Queen Sono

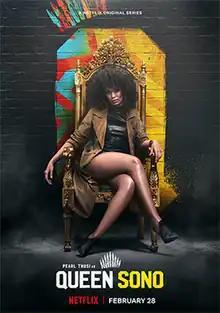
Promotional release poster

Queen Sono is a South African crime drama television series created by Kagiso Lediga that premiered on Netflix on February 28, 2020. The series stars Pearl Thusi, Vuyo Dabula, Sechaba Morojele, Chi Mhende, Loyiso Madinga, Rob van Vuuren, Kate Liquorish, Khathu Ramabulana, Enhle Maphumulo, Abigail Kubeka, Connie Chiume, Otto Nobela and James Ngcobo and features Mario Diederiks. It is Netflix's first African original series.